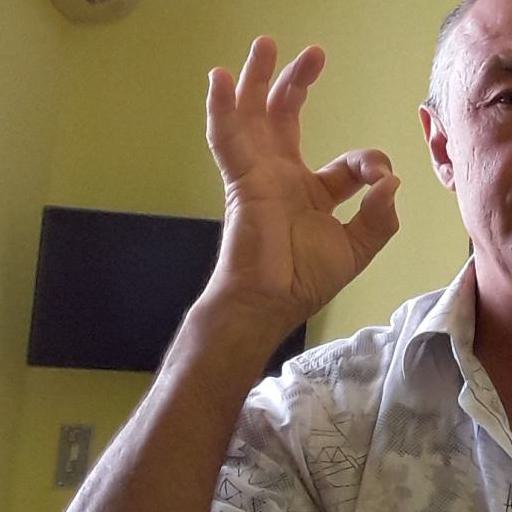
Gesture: ok